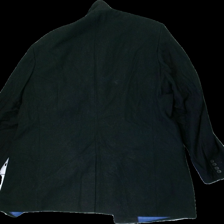
View: back
Type: Jacket
Category: Men
Brand: Missing
Colors: Black
Material: unknown
Cut: Regular
Season: All
Price range: 100-150
Recommended usage: Reuse
Description: Black felt jacket